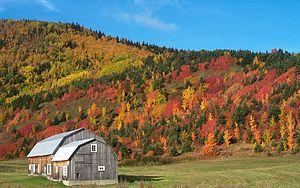
Petit village de Haute Gaspésie (Province du Québec). Une partie de sa vallée, absolument superbe, est une réserve écologique. En automne on admire la palette somptueuse de la nature.
La Gaspésie est une péninsule située au centre-est du Québec, à l'est de la vallée de la Matapédia, et entourée des eaux du fleuve Saint-Laurent au nord, du golfe St-Laurent à l'est et de la baie des Chaleurs au sud. Le nom de Gaspésie est un dérivé du mot Gaspé qui est un dérivé du terme micmac « Gespeg » signifiant « fin des terres ».
Manche d’Épée est un village de la MRC de la Haute-Gaspésie situé sur la route 132, à 85 km à l’est de Sainte-Anne-des-Monts, dans la région de la Gaspésie Îles-de-la-Madeleine. Il fait partie, à compter de 1912, de la paroisse de Sainte-Madeleine. Il constitue, depuis 1916, avec les villages de Madeleine-Centre et de Rivière-Madeleine, la municipalité de Sainte-Madeleine-de-la-Rivière-Madeleine localisée sur la côte nord de la péninsule.
Sainte-Madeleine-de-la-Rivière-Madeleine est une municipalité du Québec au Canada, située dans la municipalité régionale de comté de La Haute-Gaspésie en Gaspésie–Îles-de-la-Madeleine. Elle est composée de trois villages : Madeleine-Centre, Manche-d'Épée et Rivière-la-Madeleine.